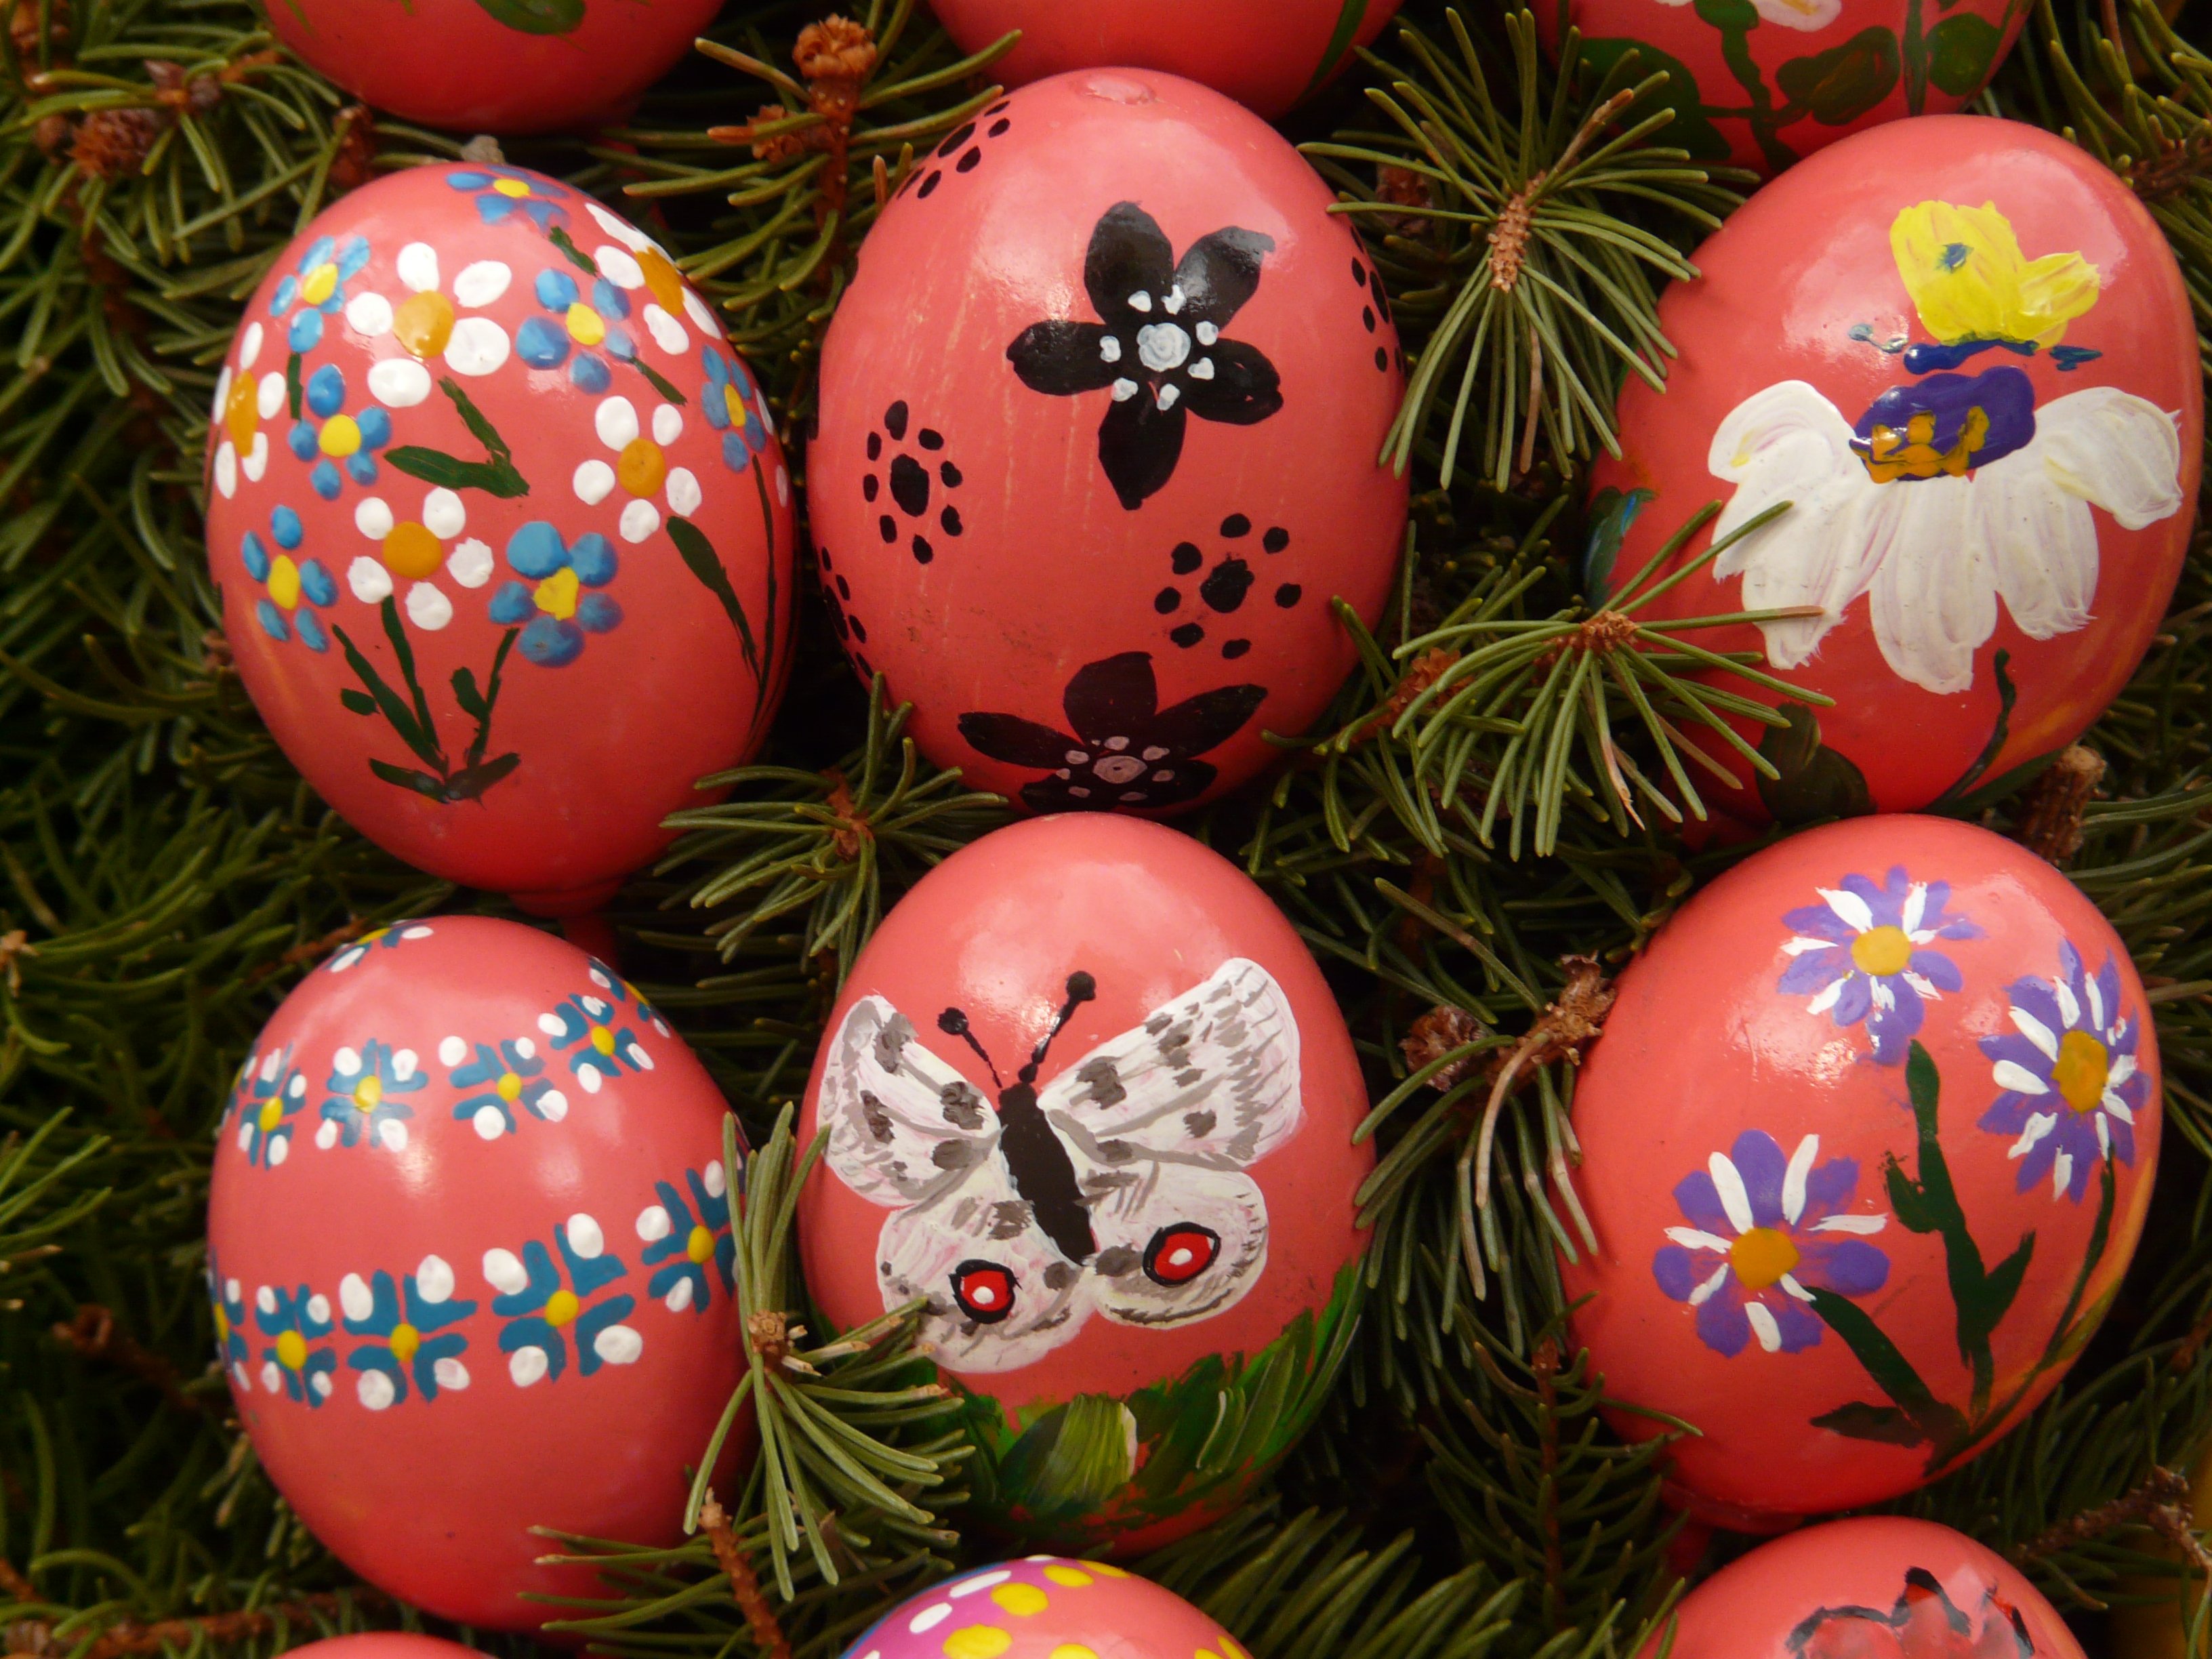
food, red, color, holiday, paint, colorful, christmas, egg, painting, art, easter, event, easter eggs, easter egg, easter egg painting